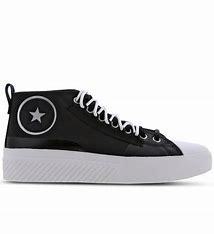
Brand: Converse
Model: UNT1TL3D